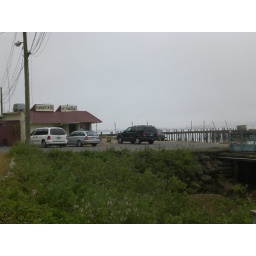
SUV's and pickup trucks dominated the automobile scene in Bodega Bay